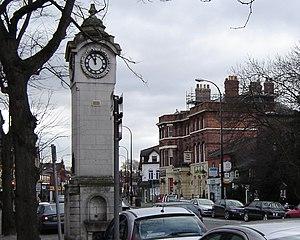
Didsbury est un village suburbain dans le sud de la cité de Manchester, Royaume-Uni.